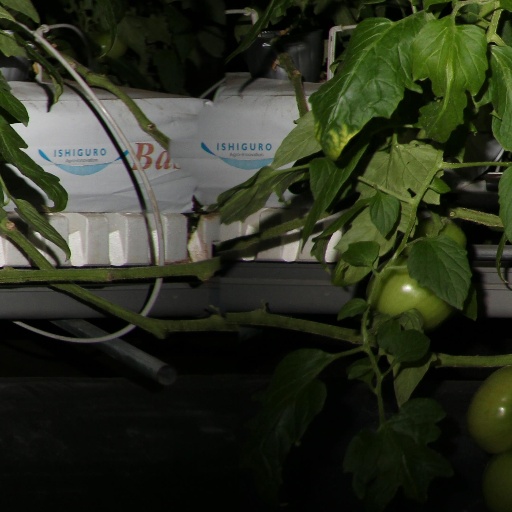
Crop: tomato